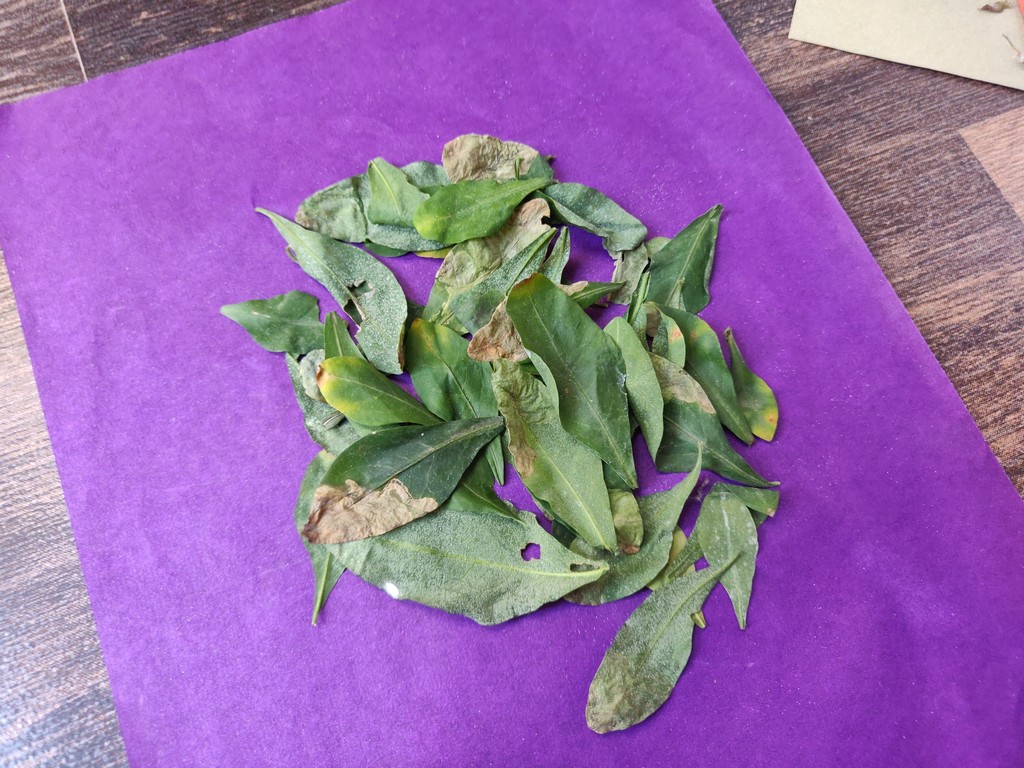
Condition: Unhealthy
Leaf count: multiple
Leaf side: unknown